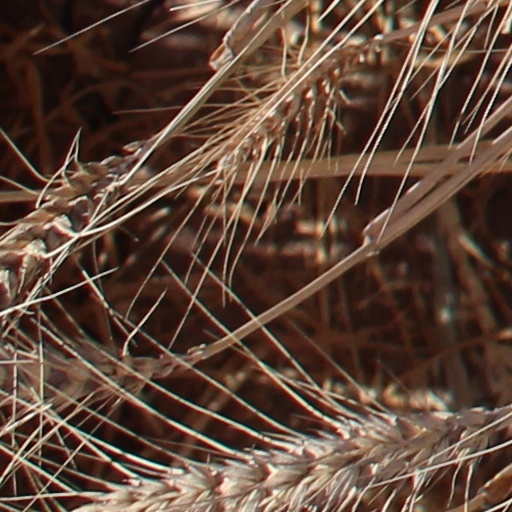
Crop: wheat